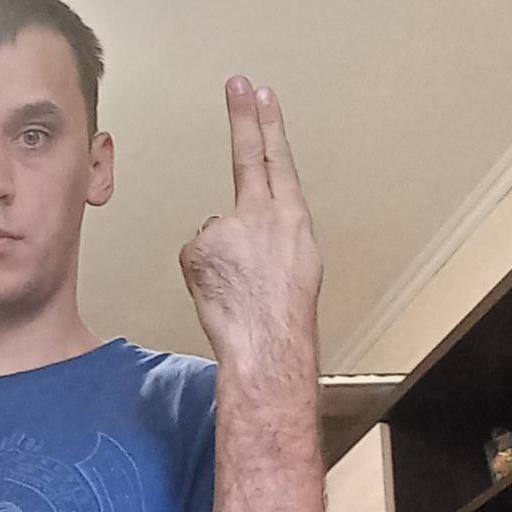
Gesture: two_up_inverted